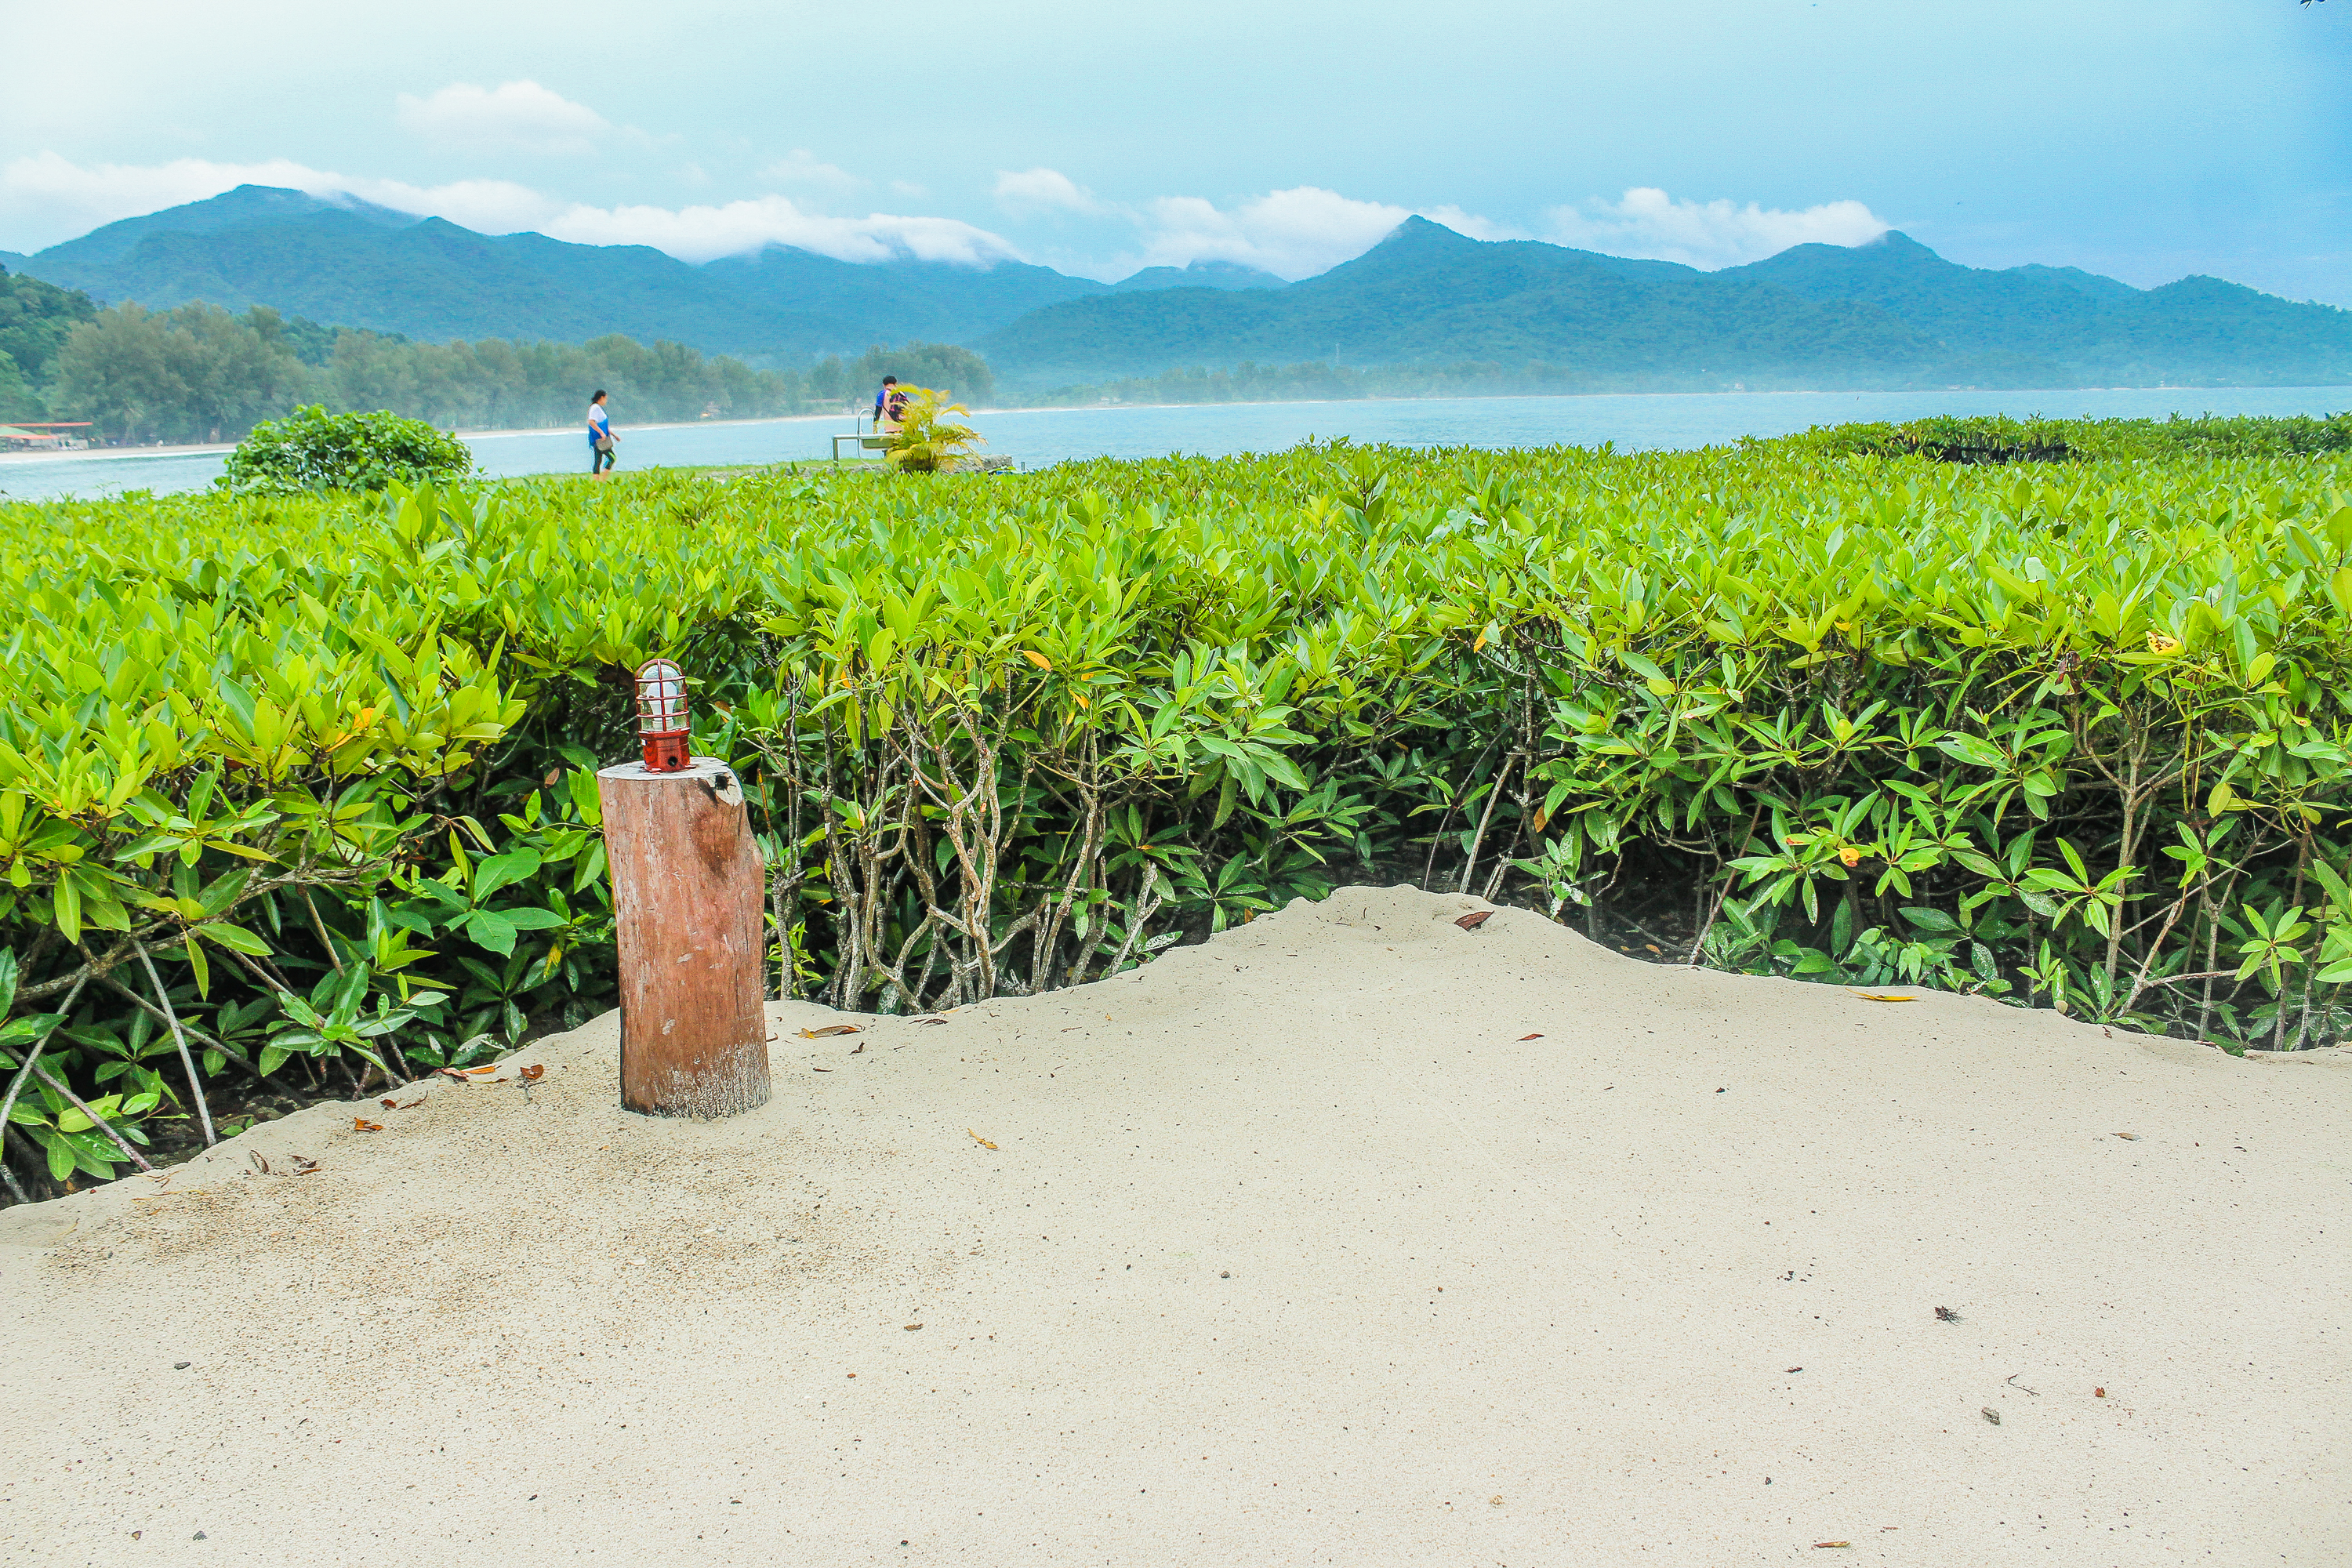
thailand, nature, tropical, sea, island, landscape, travel, ocean, water, blue, paradise, sky, beach, tree, summer, resort, chang, asia, sunny, green, relax, nobody, exotic, palm, tourism, beautiful, koh, coast, vacation, agriculture, vegetation, crop, field, soil, rural area, plantation, grass, hill, shrubland, grass family, land lot, mountain, plant, plant community